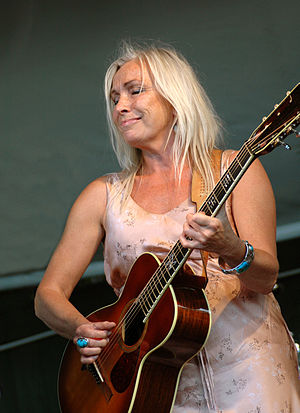
Marie Bergman
Marie Bergman på Cornelisdagen i Stockholm, august 2009.
Marie Bergman er en svensk rock-, pop-, jazz-, og visesangerinde. I perioden 1968-69 sang hun i Putte Wickmans band. 1969-72 var hun medlem i Family Four, men i 1974 indledte hun en solokarriere. Hun har optrådt mange gange i Danmark bl.a. sammen med Poul Dissing, Danmarks Radios big band og Maj-Britt Kramer, Benita Haastrup og Jens Skou Olsen. Hendes seneste album Fruit er fra 1996. Hun holder ofte seminarer og underviser bl.a. på Musikhøjskolerne i København og Århus.